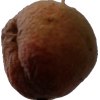
Label: peach